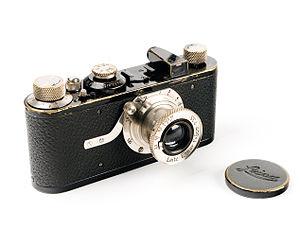
Cet article présente une liste des marques et fabricants de matériel photographique.